Pannal railway station

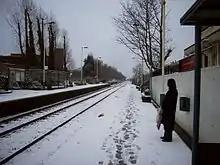
The station in the snow

Services on the Harrogate Line are operated by Northern Trains. During Monday to Saturday daytimes, and also on Sundays from mid-morning, there is generally a half-hourly service in both directions between Leeds, Harrogate, Knaresborough and York. In the evenings, there is generally an hourly service in each direction.